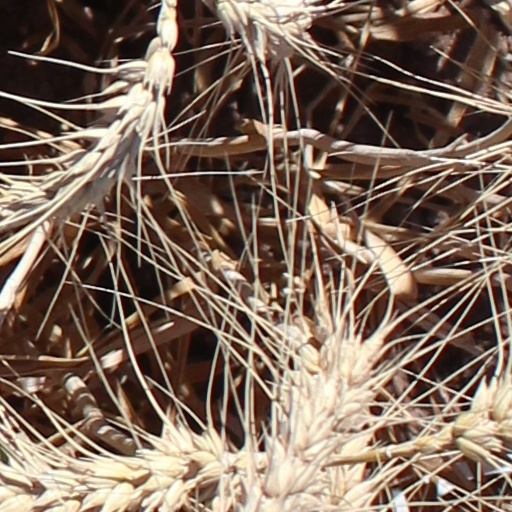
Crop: wheat